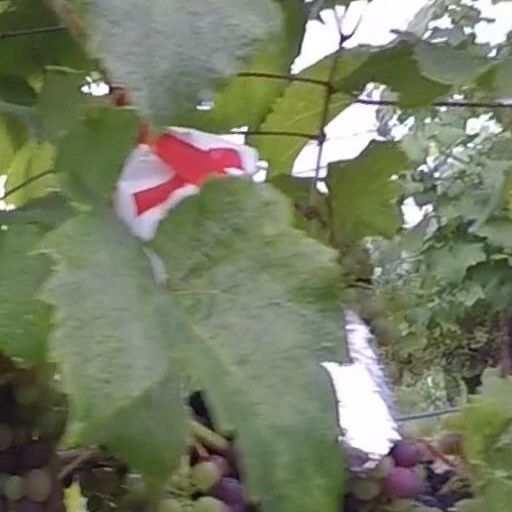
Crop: grape